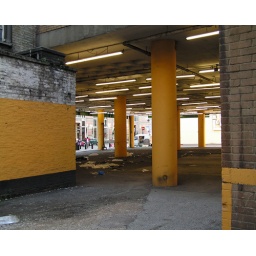
In the background the last remnants of Petticoat Lane market are going home in white vans.